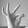
ASL letter: F